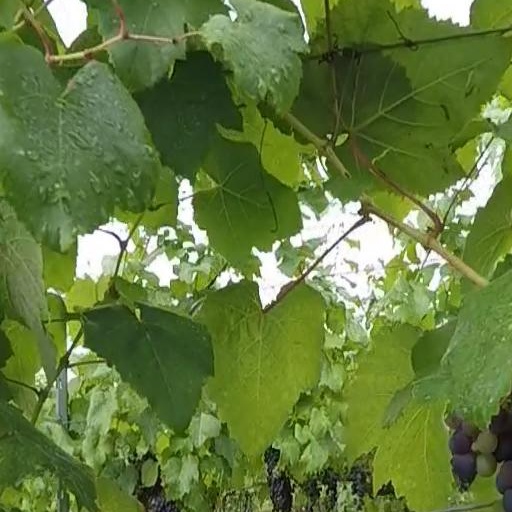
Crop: grape